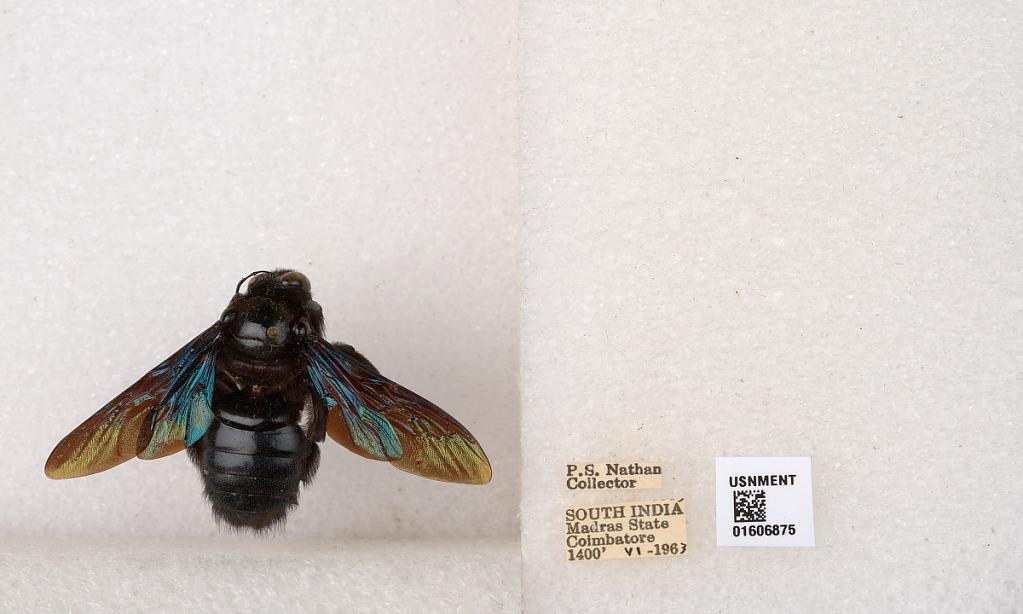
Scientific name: Xylocopa (Biluna) auripennis auripennis Lepeletier
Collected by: P. Nathan
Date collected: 1963-6-1
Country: India
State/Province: Tamil Nadu
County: Coimbatore
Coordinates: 10.9955, 76.9034